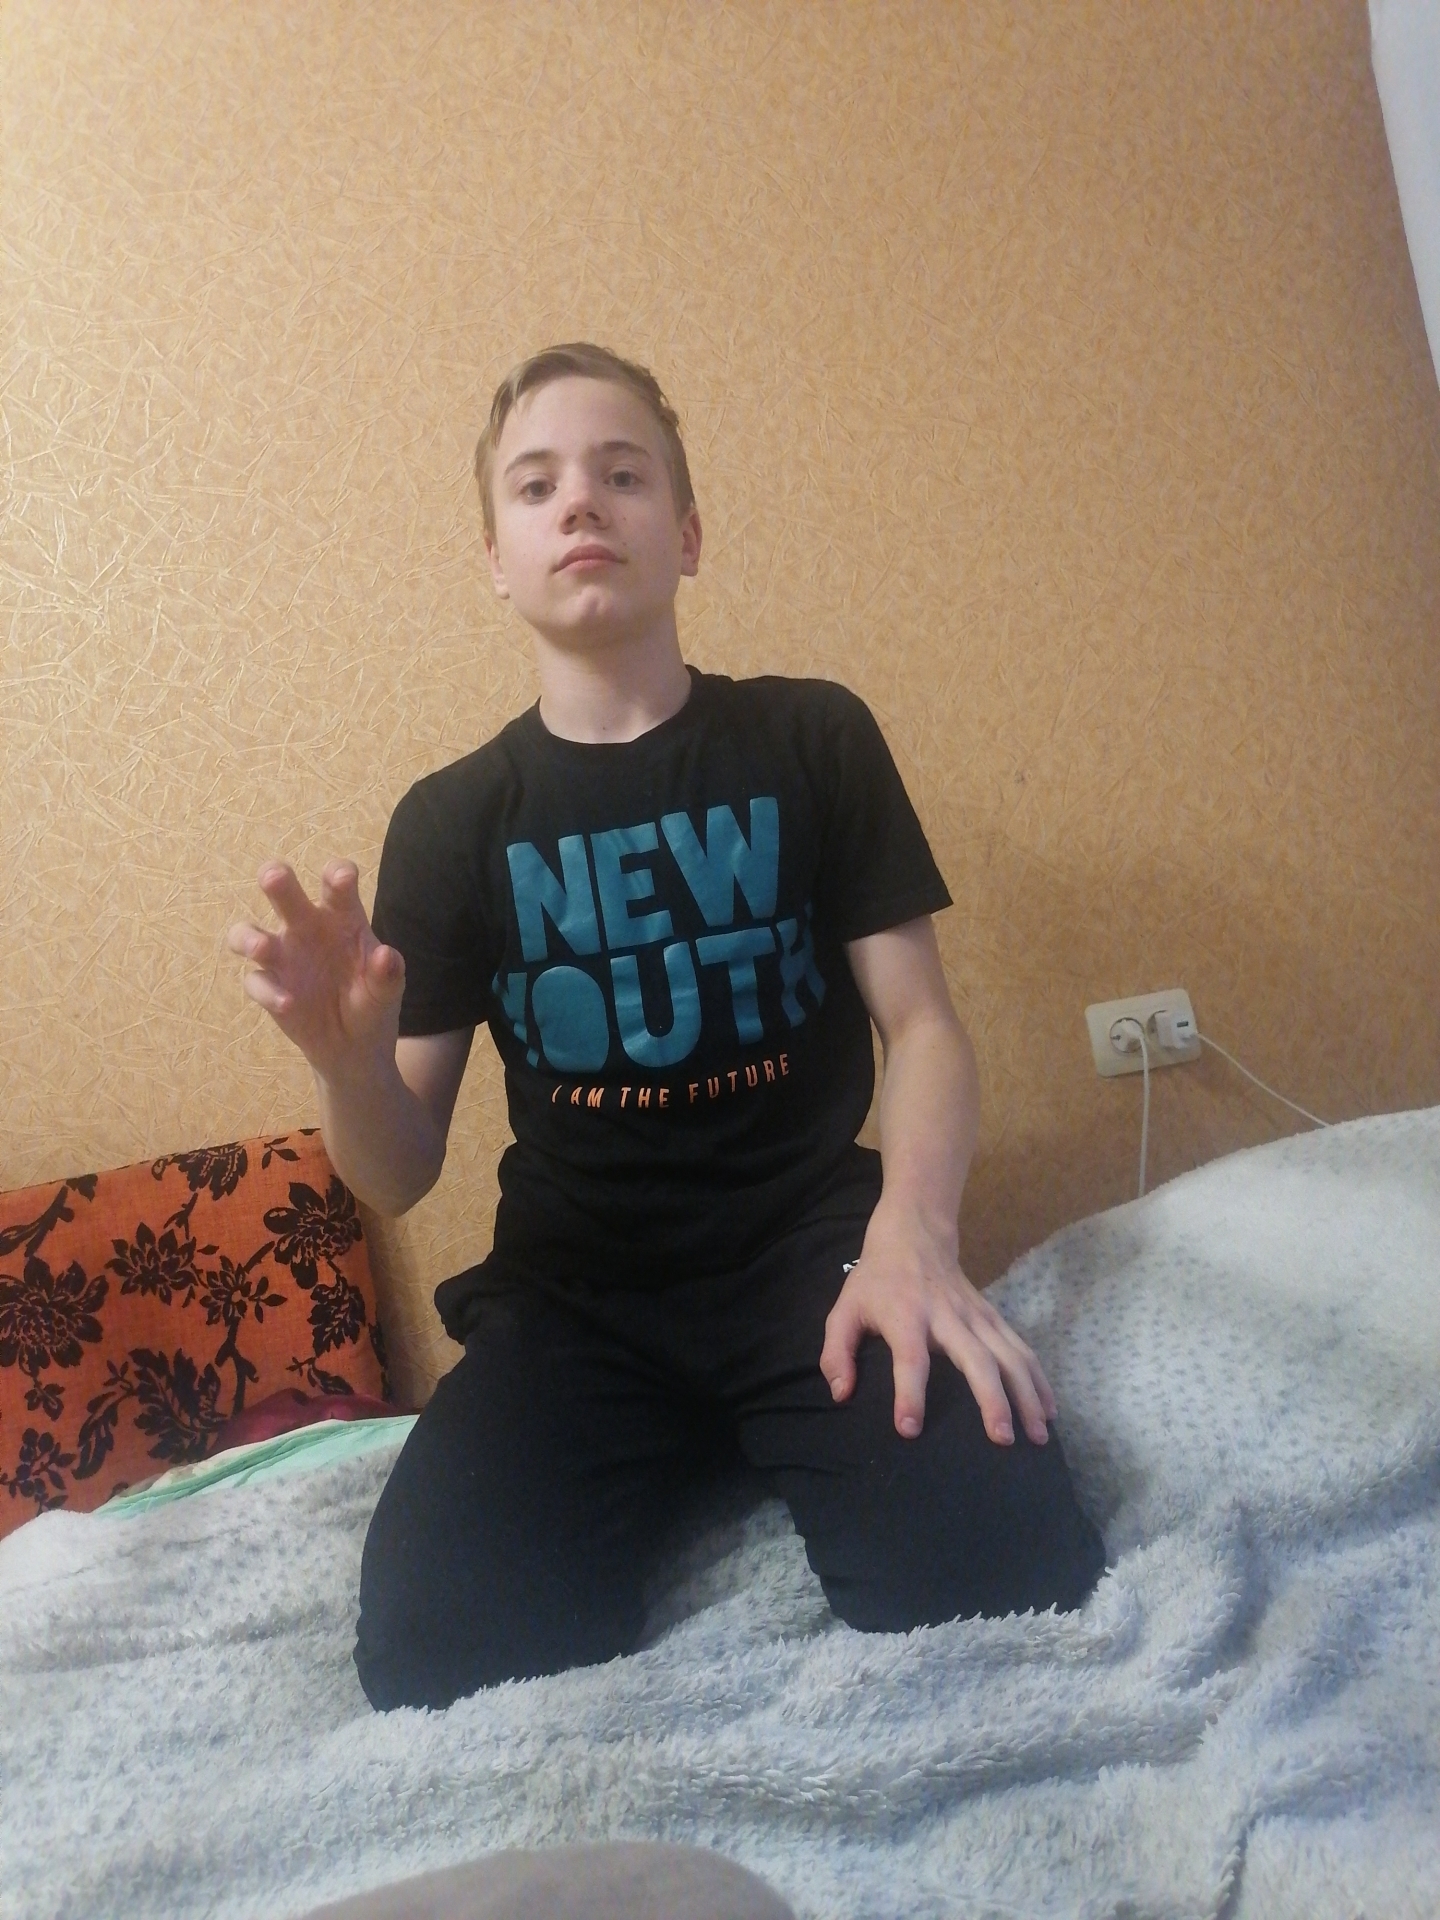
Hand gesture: grabbing